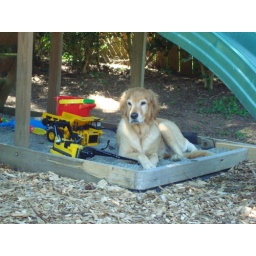
Roy staying cool in the sand box